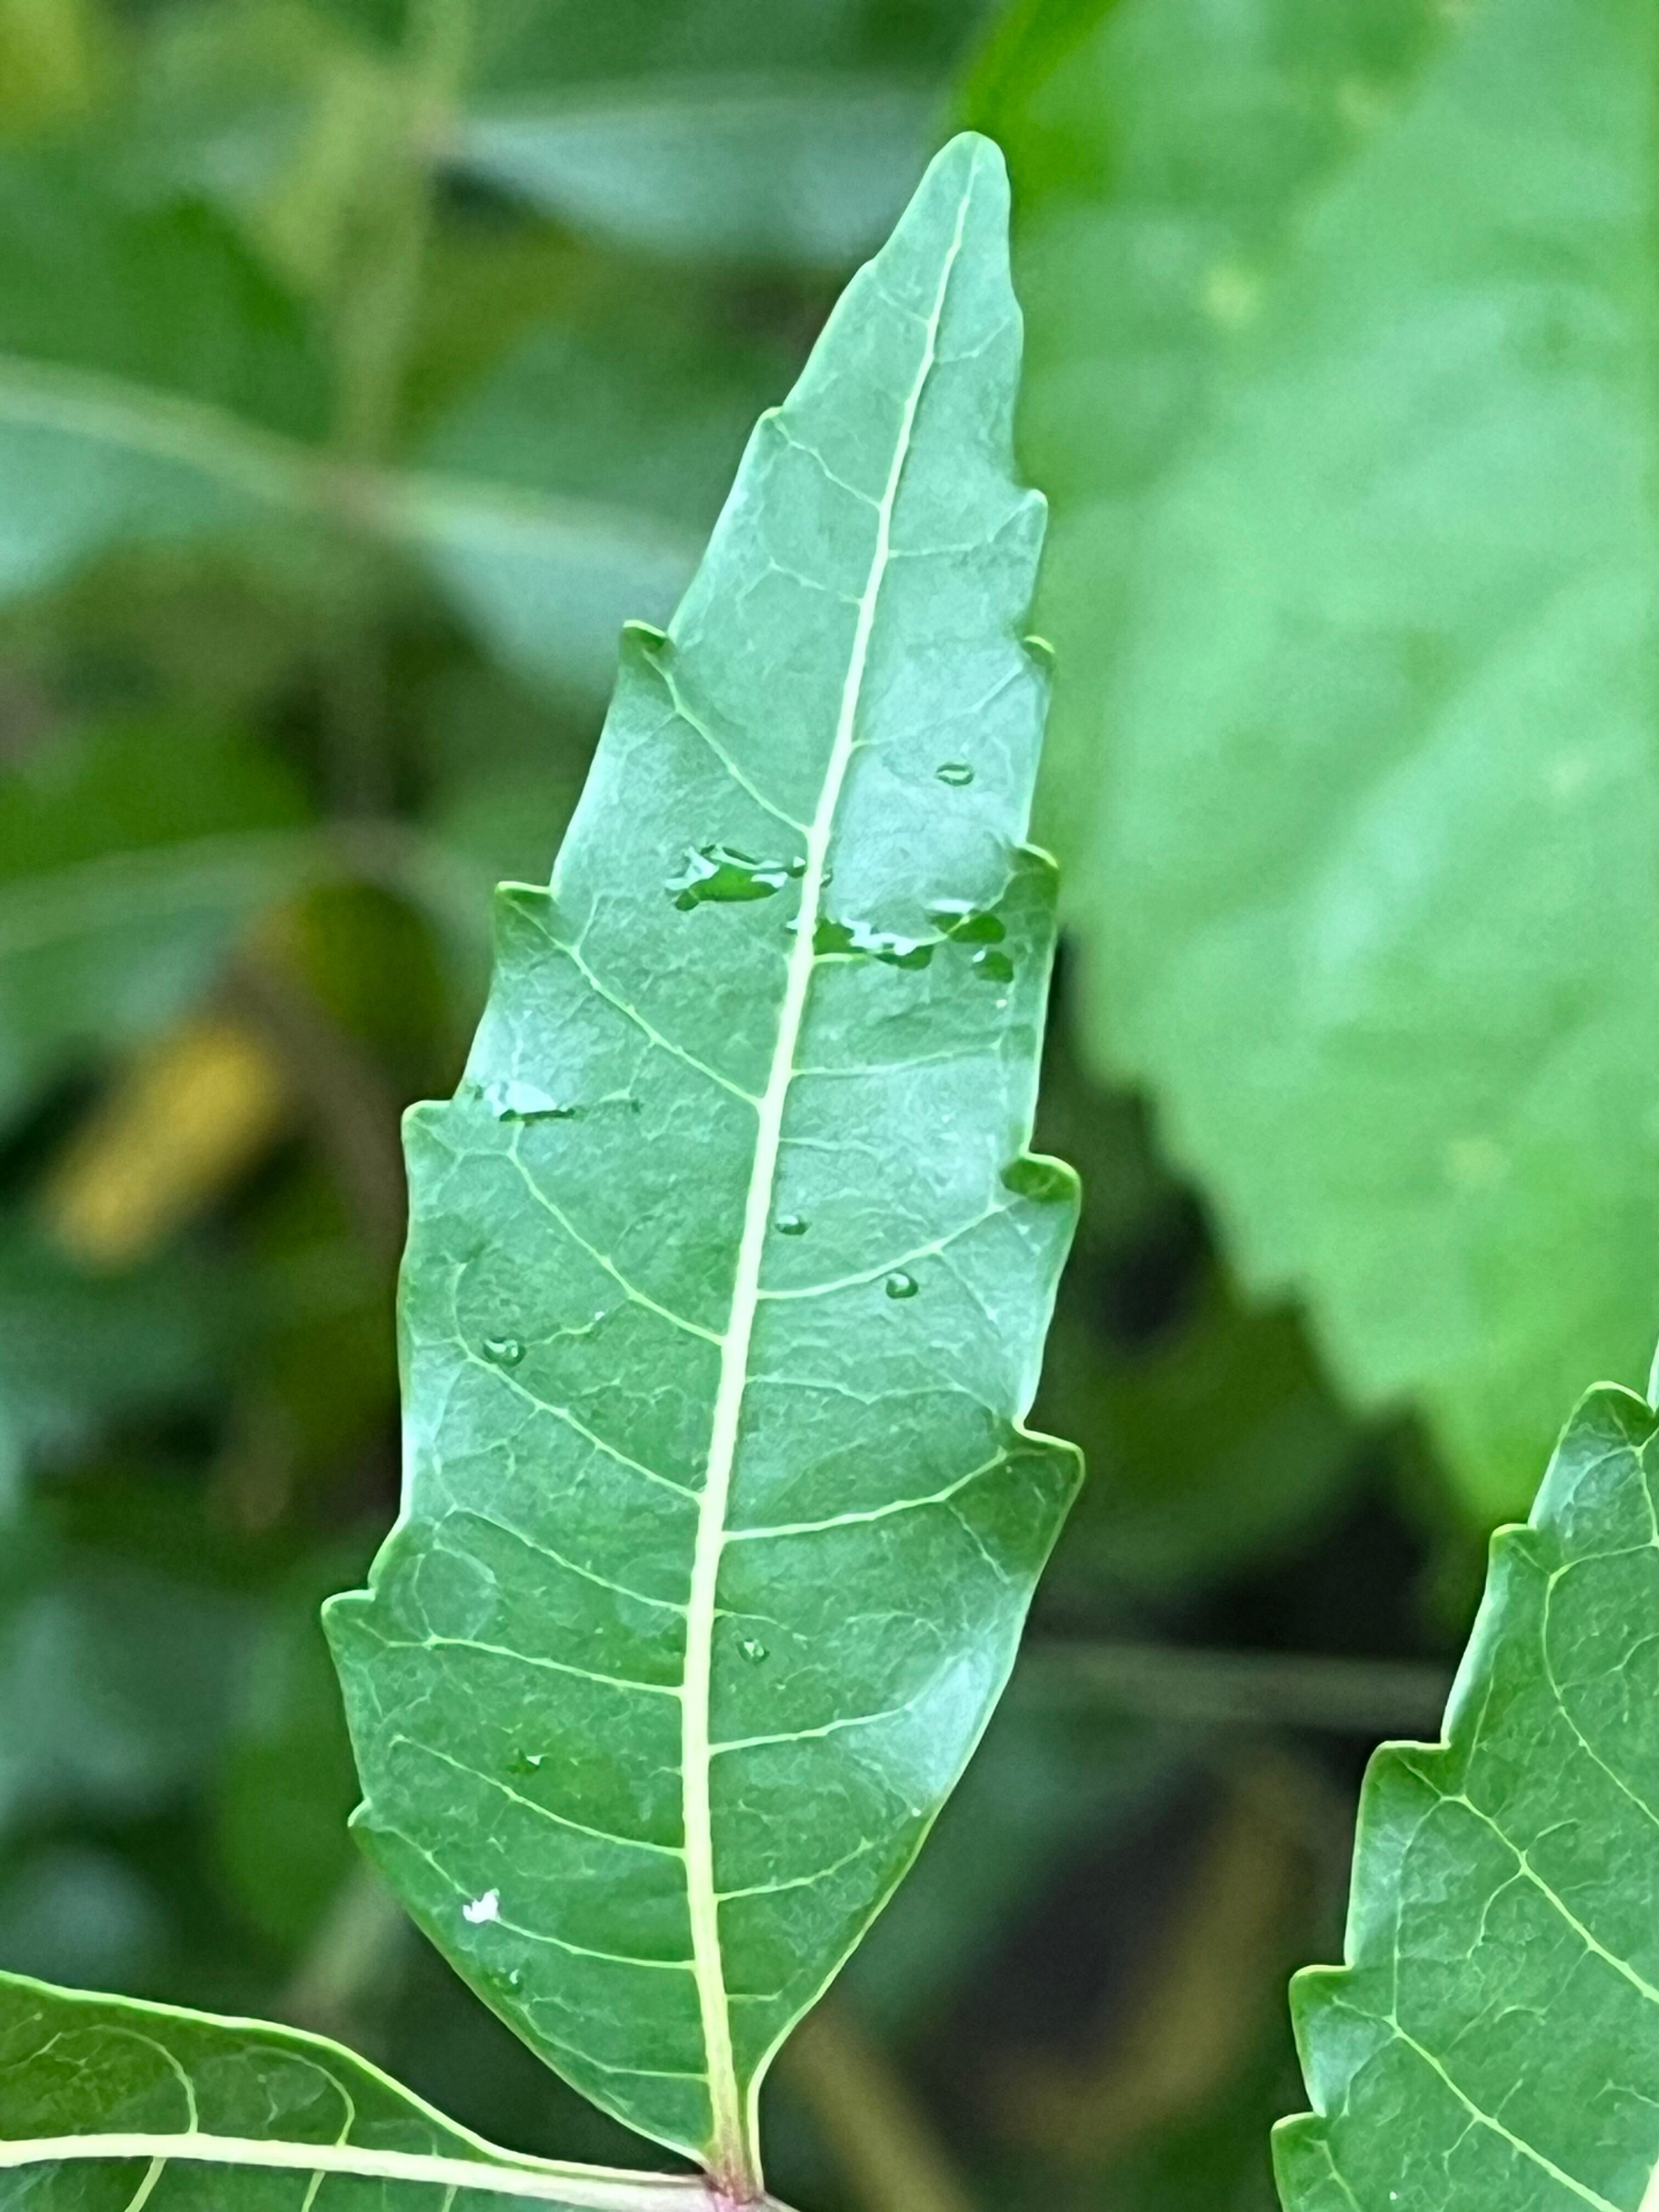
Plant species: azadirachta-indica